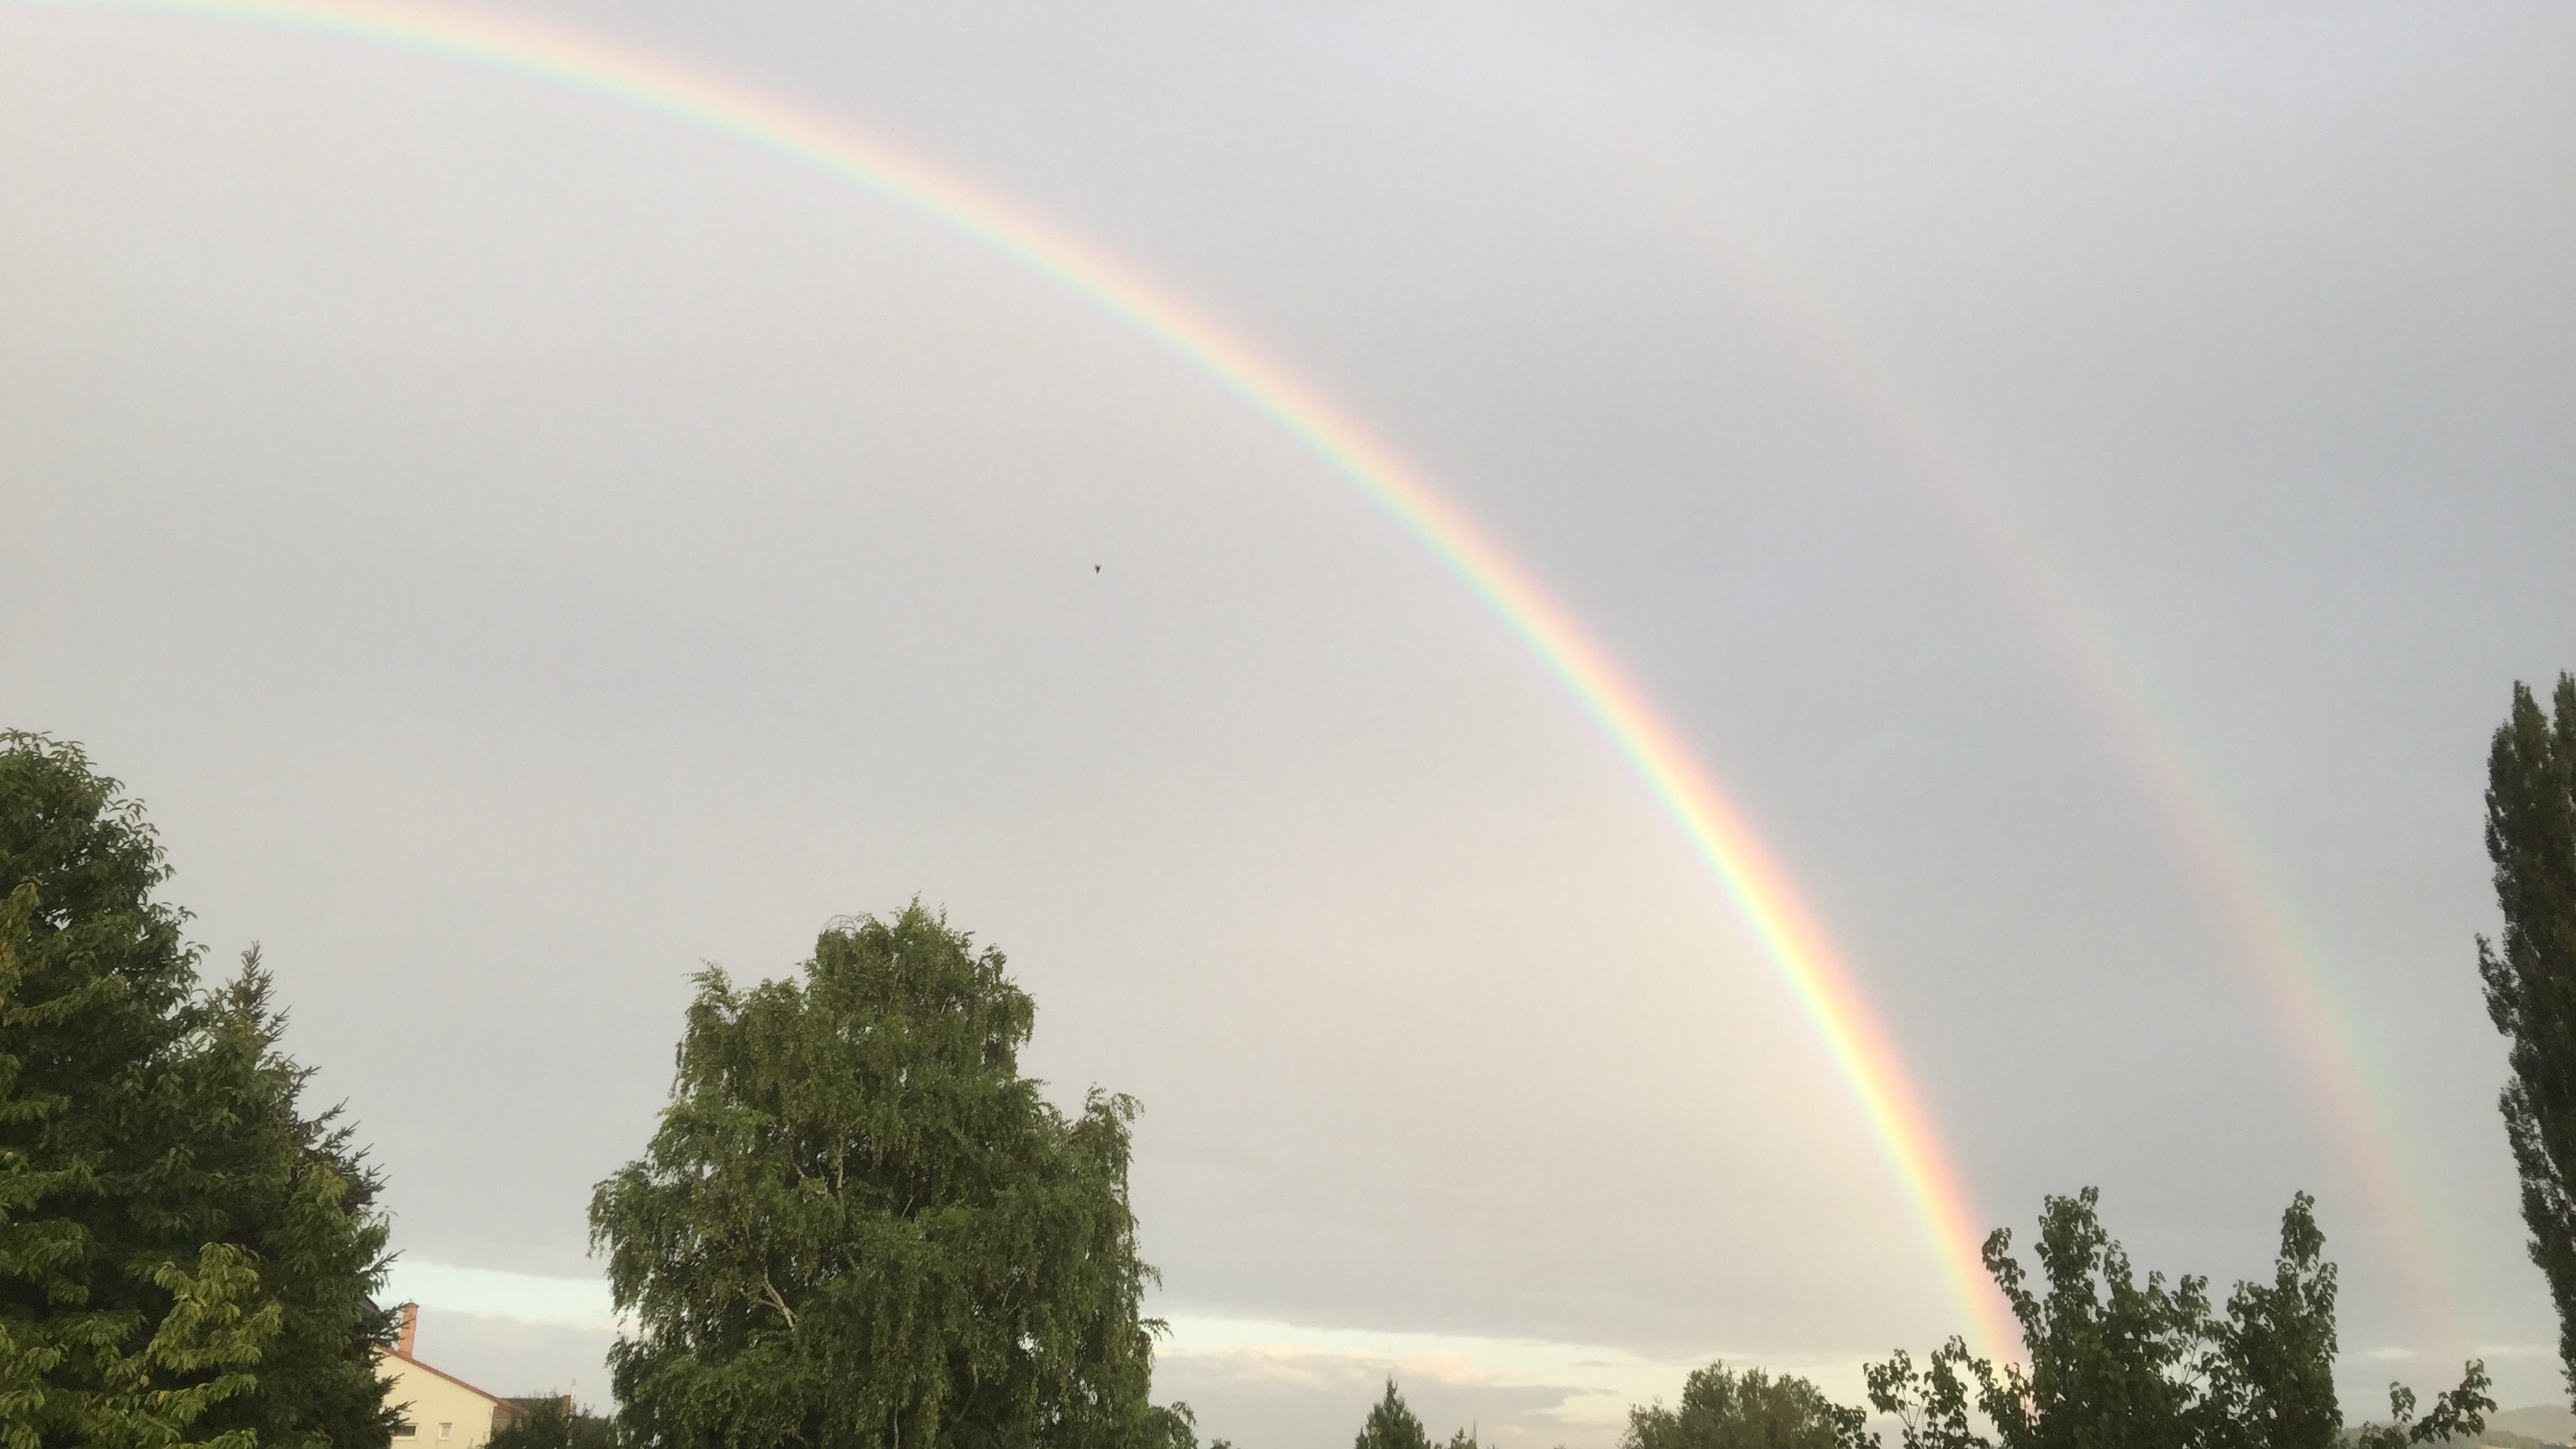
landscape, rain, atmosphere, summer, weather, storm, clouds, rainbow, meteorological phenomenon, atmosphere of earth